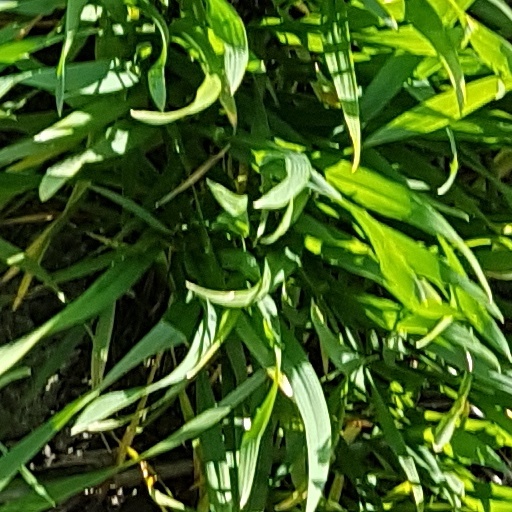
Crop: wheat